Robbie Eagles

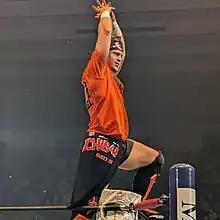
Eagles in November 2023

James McMath (born 13 February 1990), better known by his ring name Robbie Eagles (ロビー・イーグルス "Robī Īgurusu"), is an Australian professional wrestler. He is signed to New Japan Pro-Wrestling (NJPW), where he is a member of The Mighty Don't Kneel. Eagles is also a former member of Bullet Club and Chaos.